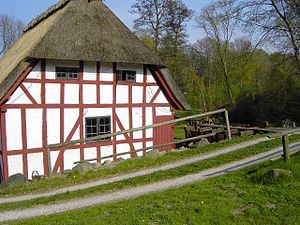
Vejstrup Vandmølle
Vejstrup Vandmølle
Vejstrup Vandmølle This is a photo of a listed building in Denmark, number 479-203280-2 in the Heritage Agency of Denmark database for Listed Buildings.
Vejstrup Vandmølle er en overfaldsmølle med to hjul opført i 1838, beliggende ved Vejstrup Å i Svendborg Kommune, og har oprindeligt hørt under herregården Vejstrupgård; Der har været vandmølle på stedet siden 1500-tallet. Ved siden af vandmøllen lå der fra 1850 til 1922 en hollandsk vindmølle.